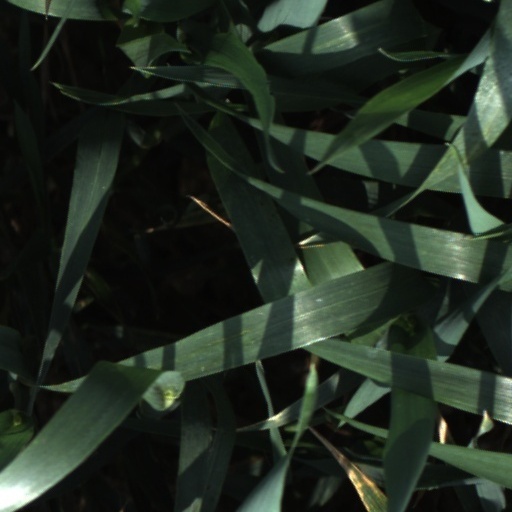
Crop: wheat